Internet in Chile

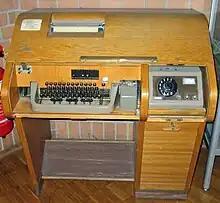
Teletypes were telegraph devices for data transmission, which the government of Salvador Allende intended to use to coordinate information from recently expropriated companies with the central government

Since there were 500 unused teletypes, all of them acquired during the government of Eduardo Frei Montalva, each one of the machines was installed in an expropriated factory. At the control center in Santiago, a computer daily processed the information received from the factories. By processing such information, short-term predictions and recommendations for improvements were obtained. There were four levels of control (company, branch, sector and total) that had algedonic feedback (if the lower level of control could not solve a problem in a given time interval, the higher level was notified about it). The results were discussed in the operating room and an overall plan was drawn up.